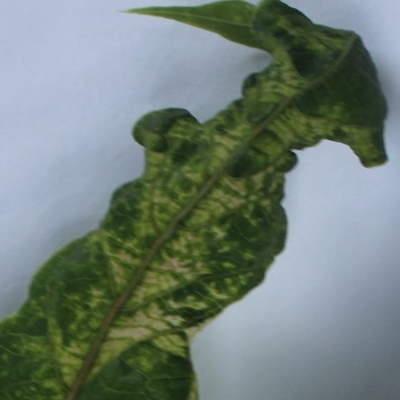
Crop: Cassava
Condition: mosaic